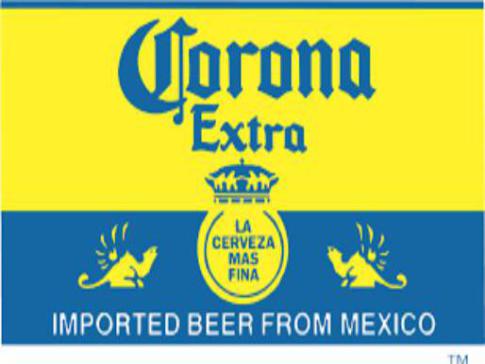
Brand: la corona
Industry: Others